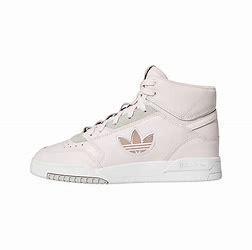
Brand: adidas
Model: originals Adidas Originals Drop Step XL